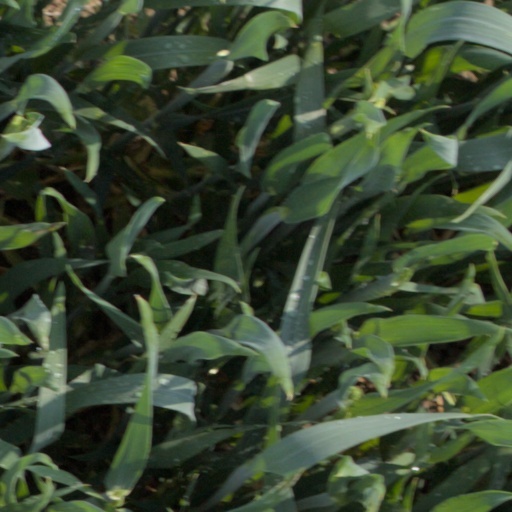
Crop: wheat